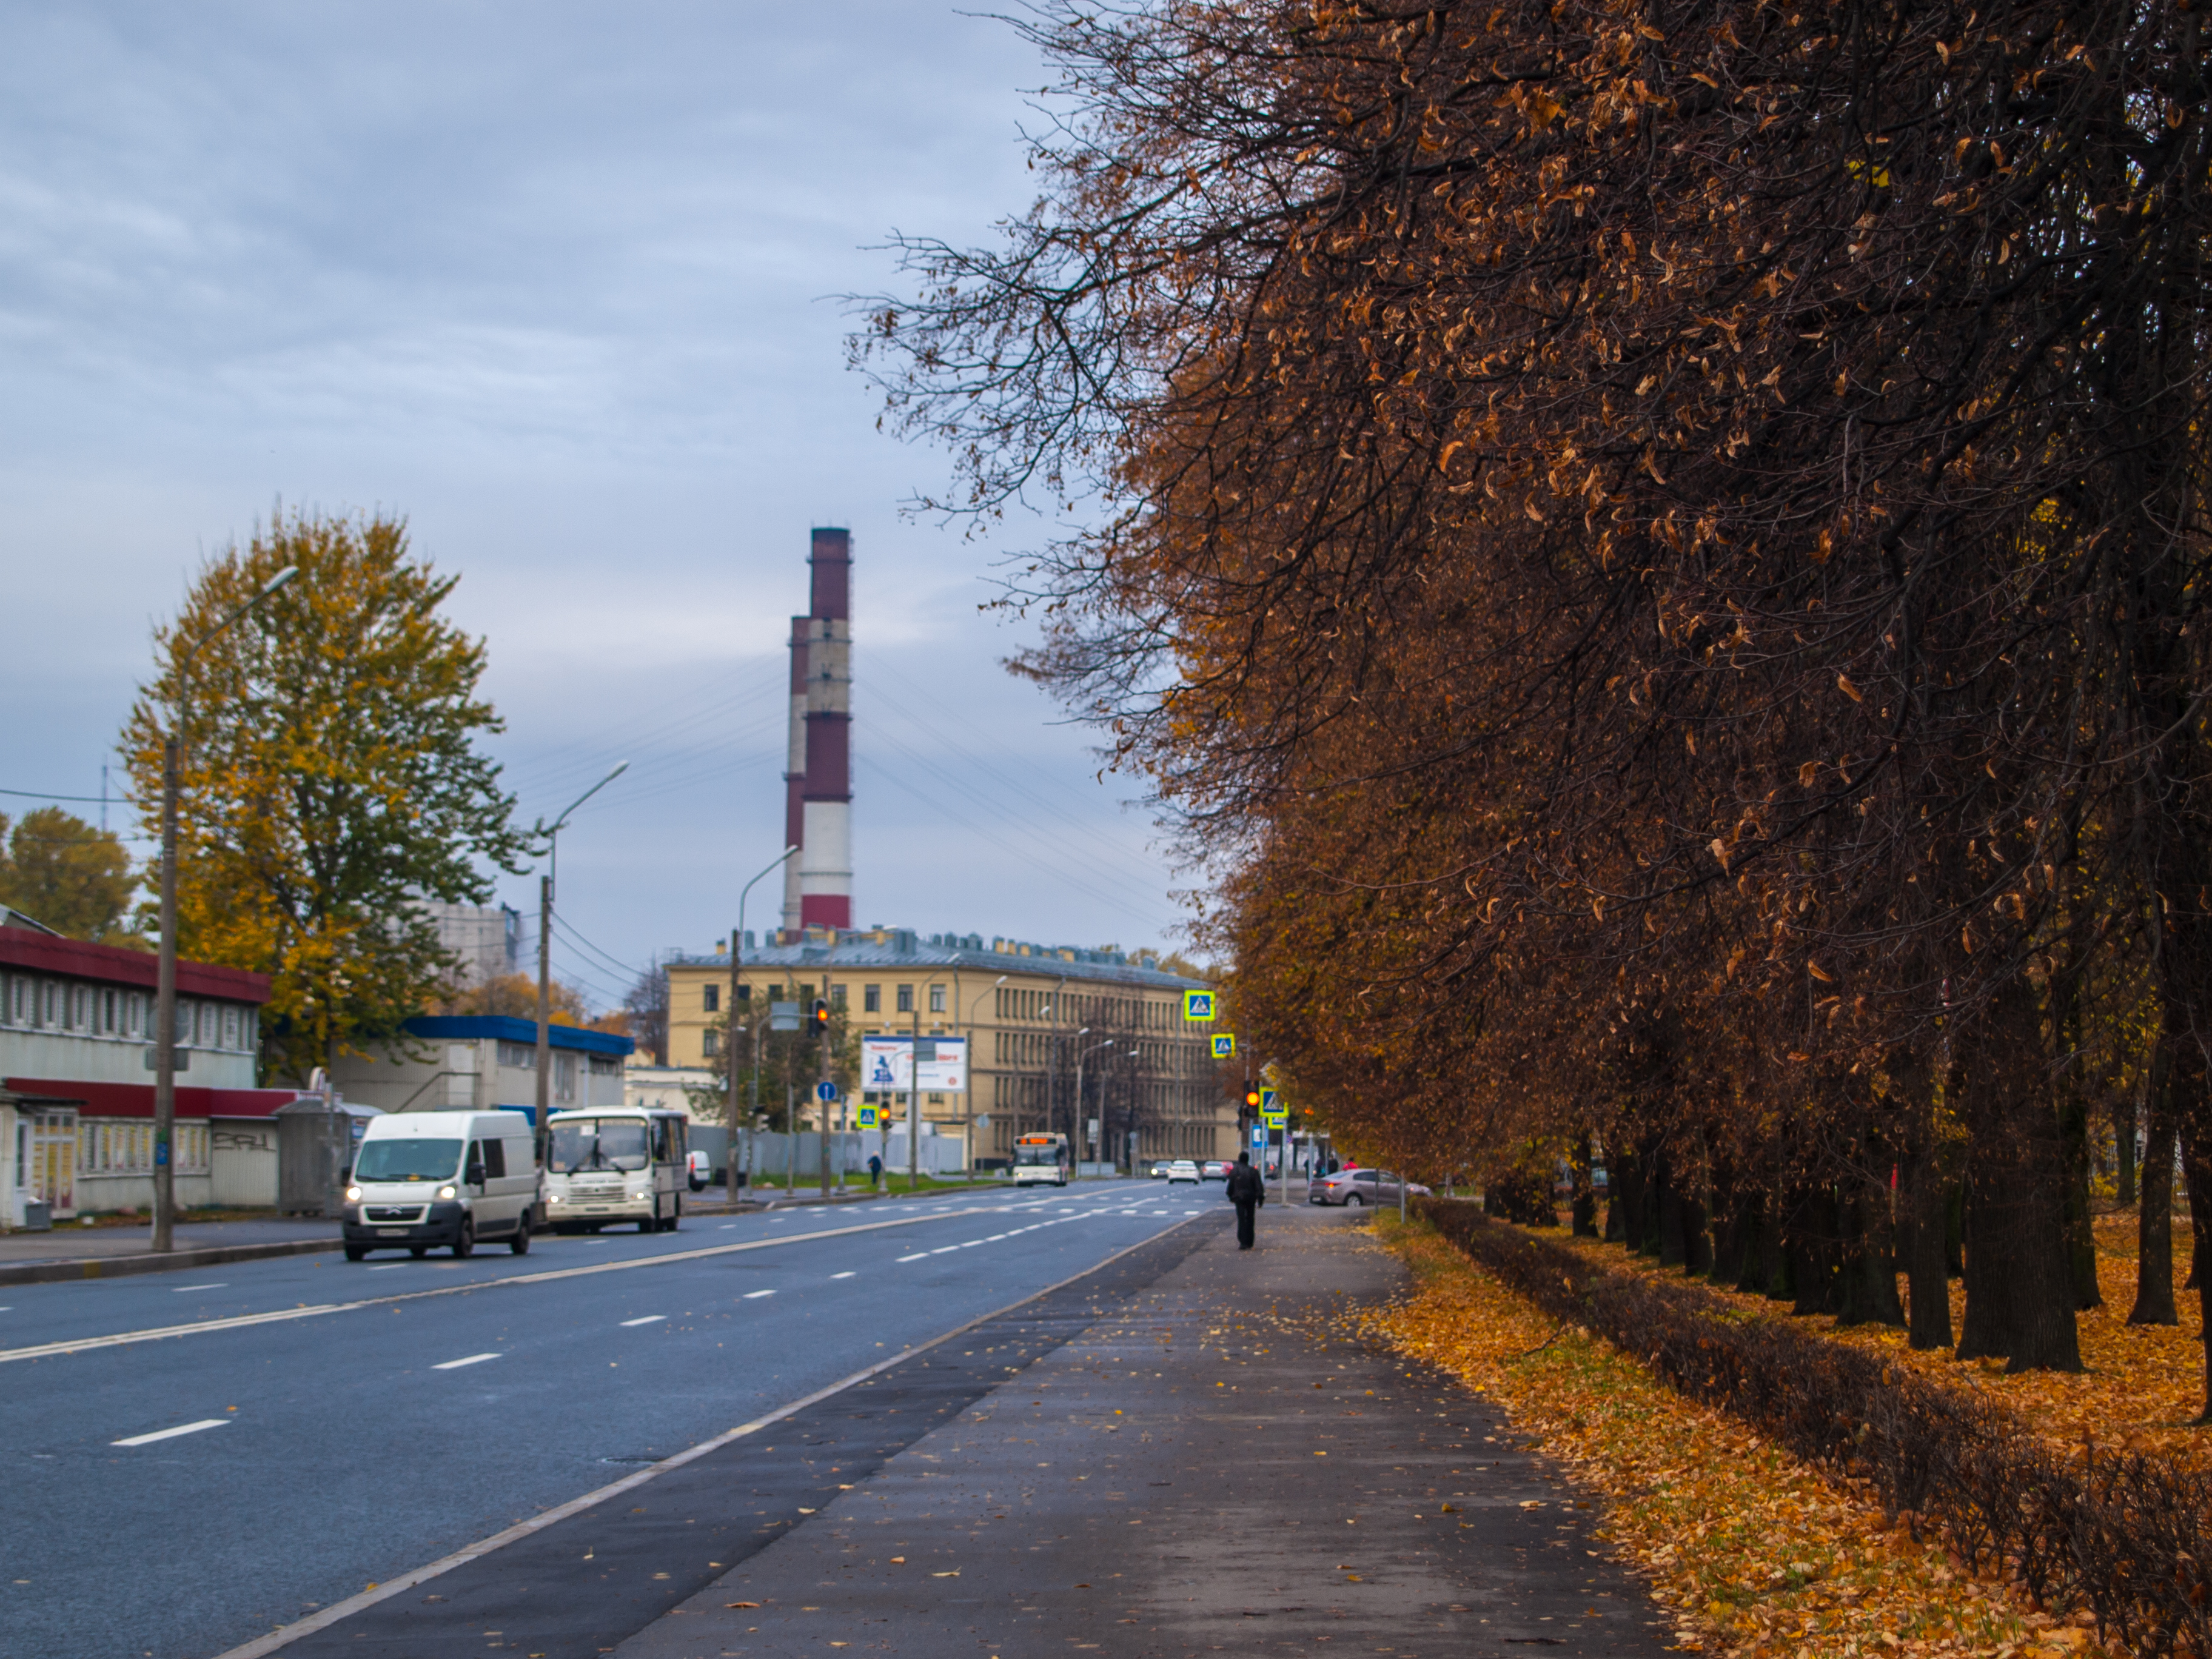
natural, sky, cloud, plant, building, vehicle, road surface, infrastructure, car, asphalt, tree, wheel, thoroughfare, tire, public space, road, street light, city, Tints and shades, sidewalk, landscape, natural landscape, lane, winter, street, truck, house, spring, pedestrian, evening, grass, deciduous, mixed use, light fixture, van, suburb, public utility, transport, signage, path, shadow, sign, autumn, downtown